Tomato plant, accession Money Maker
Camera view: vertical (180 deg); turntable rotation: 180 degrees
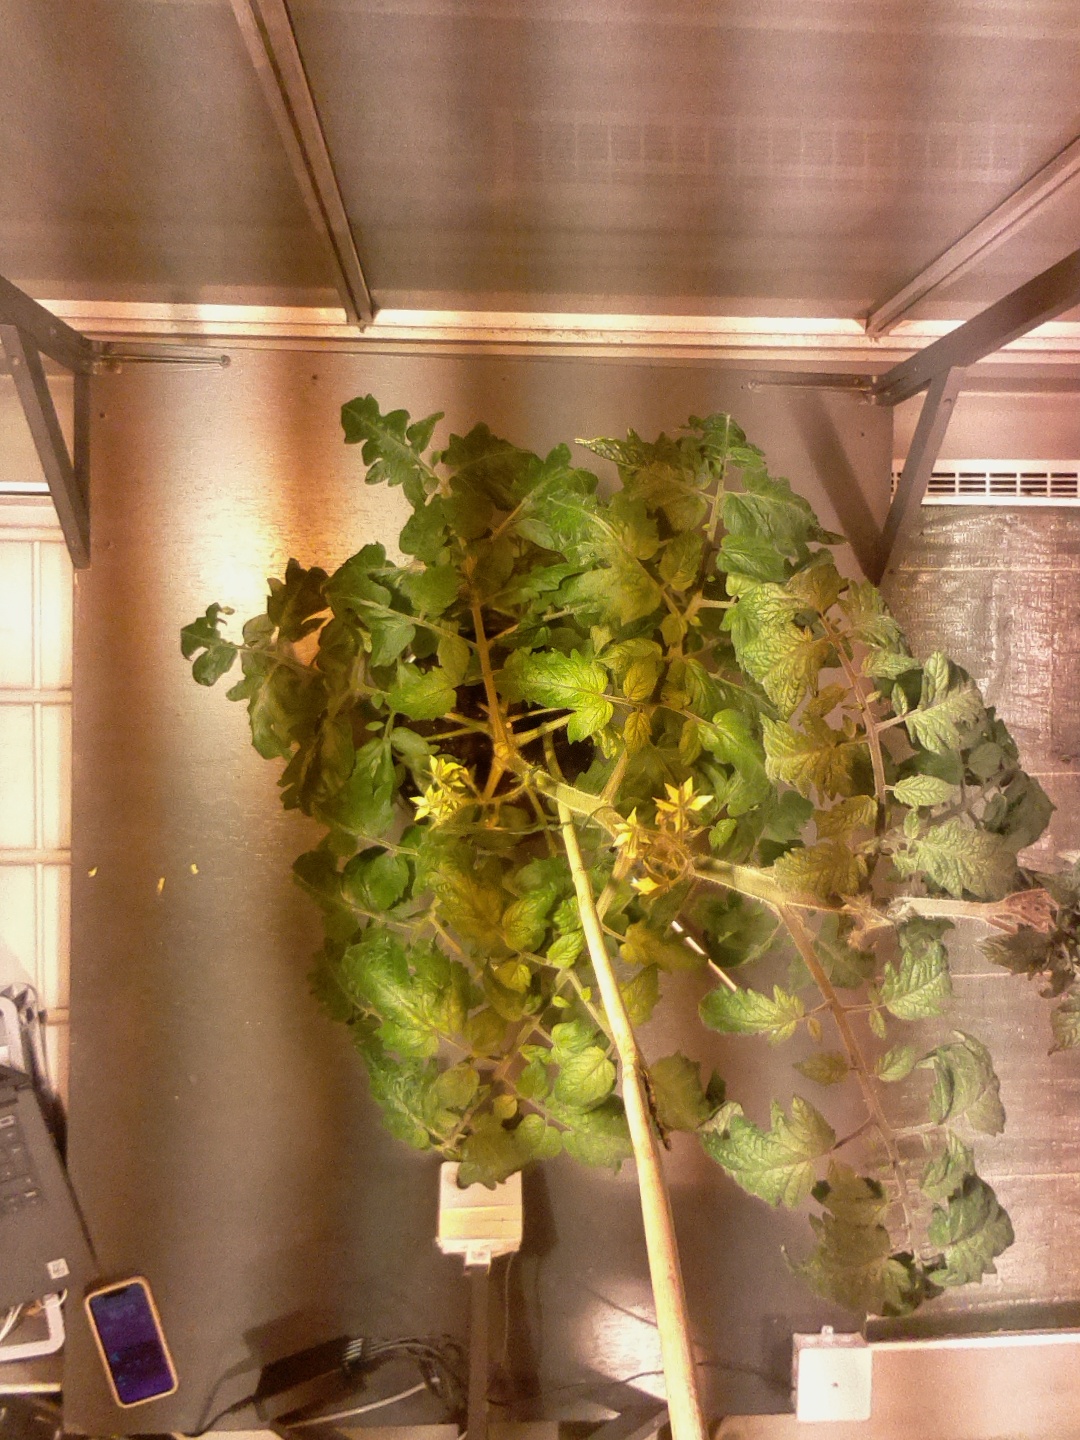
BBCH growth stage 68: Full flowering, 80%-90% of flowers open, more petals falling